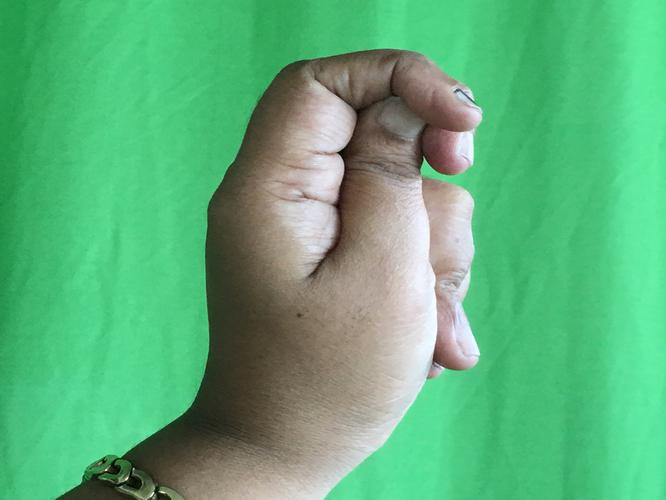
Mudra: Katakamukha_2
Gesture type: single_hand